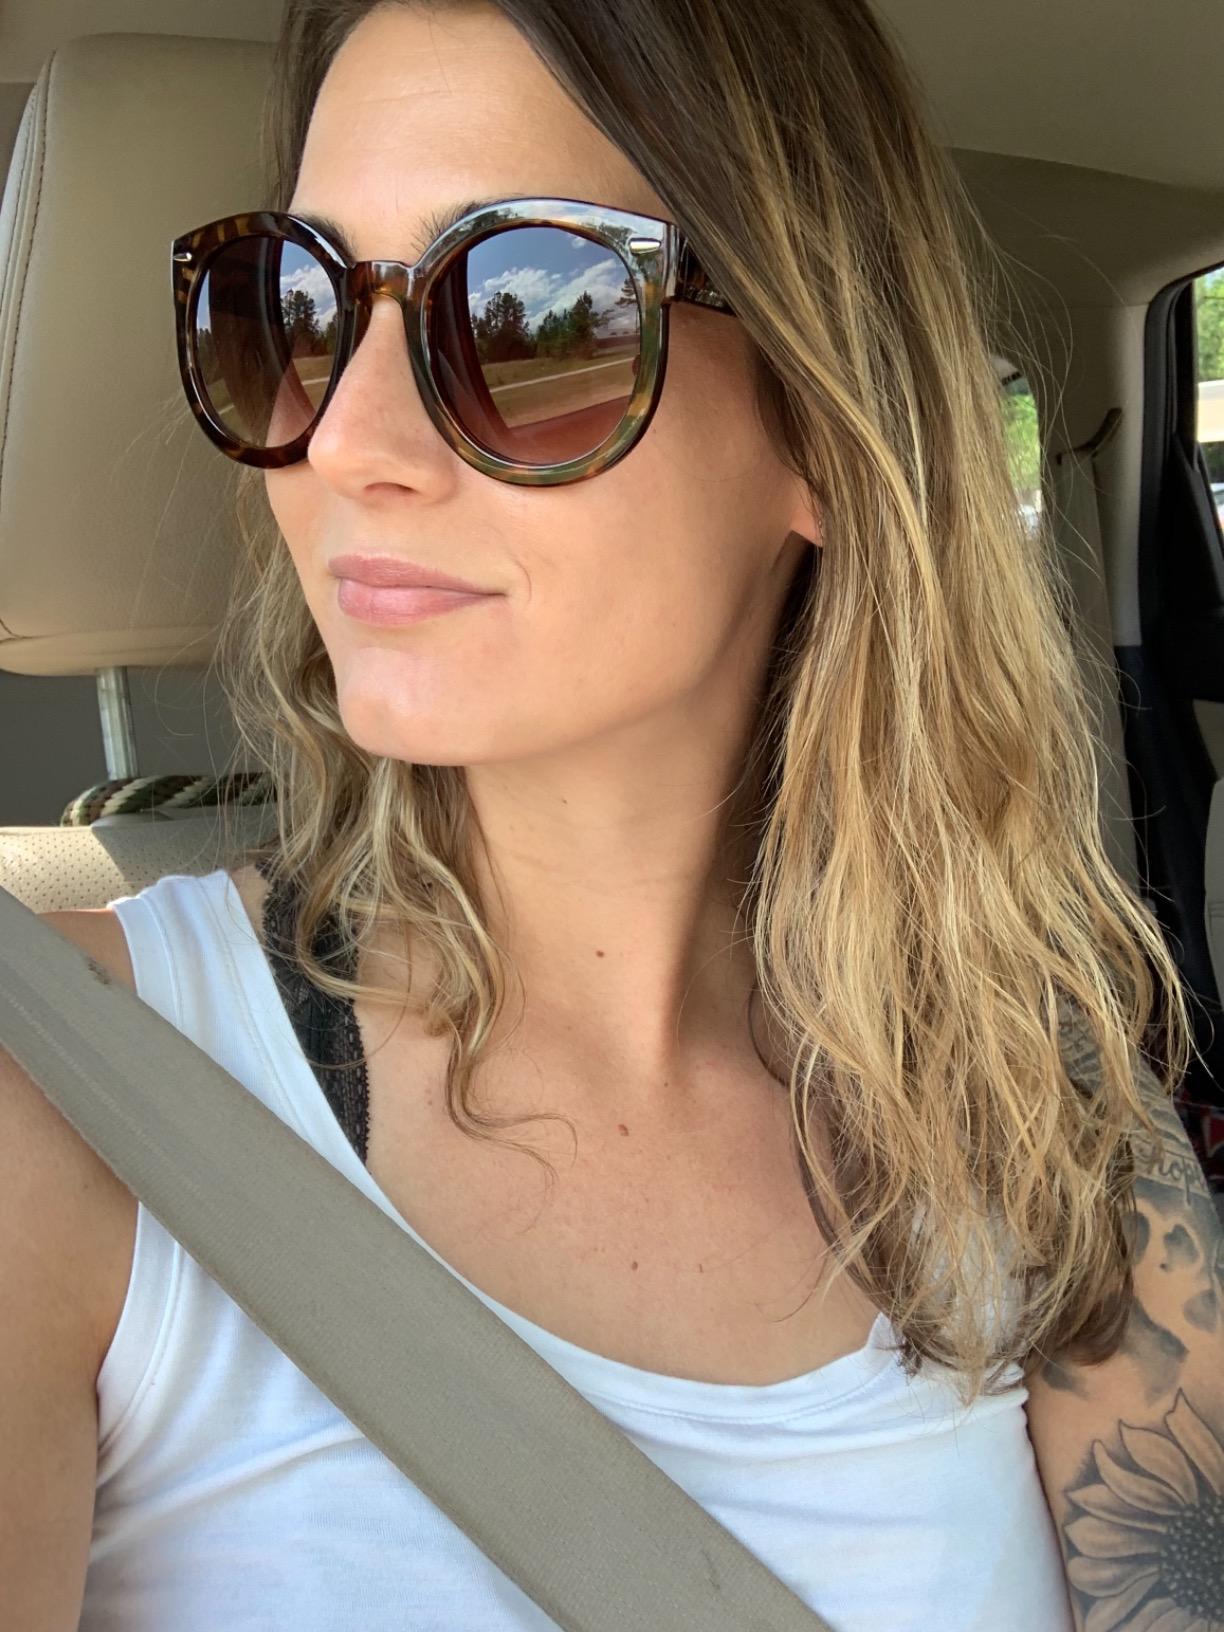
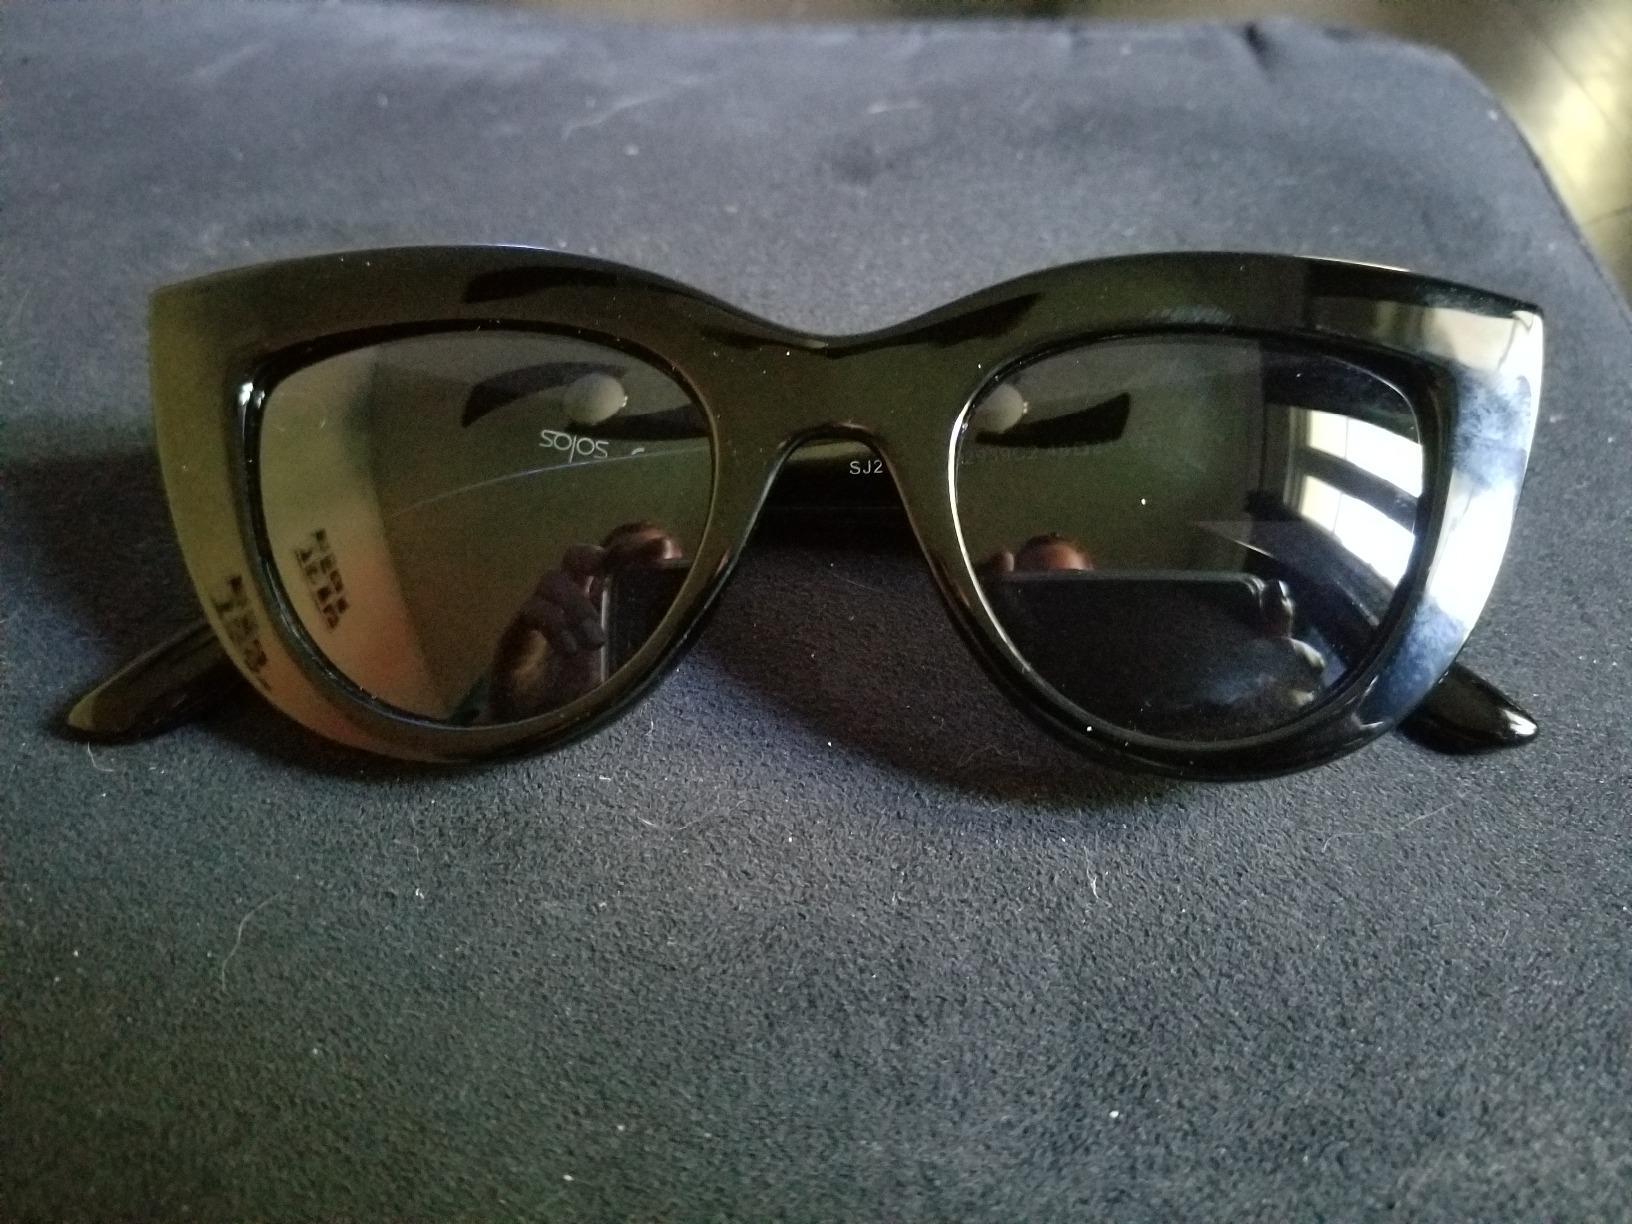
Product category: accessories_sunglasses
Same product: no